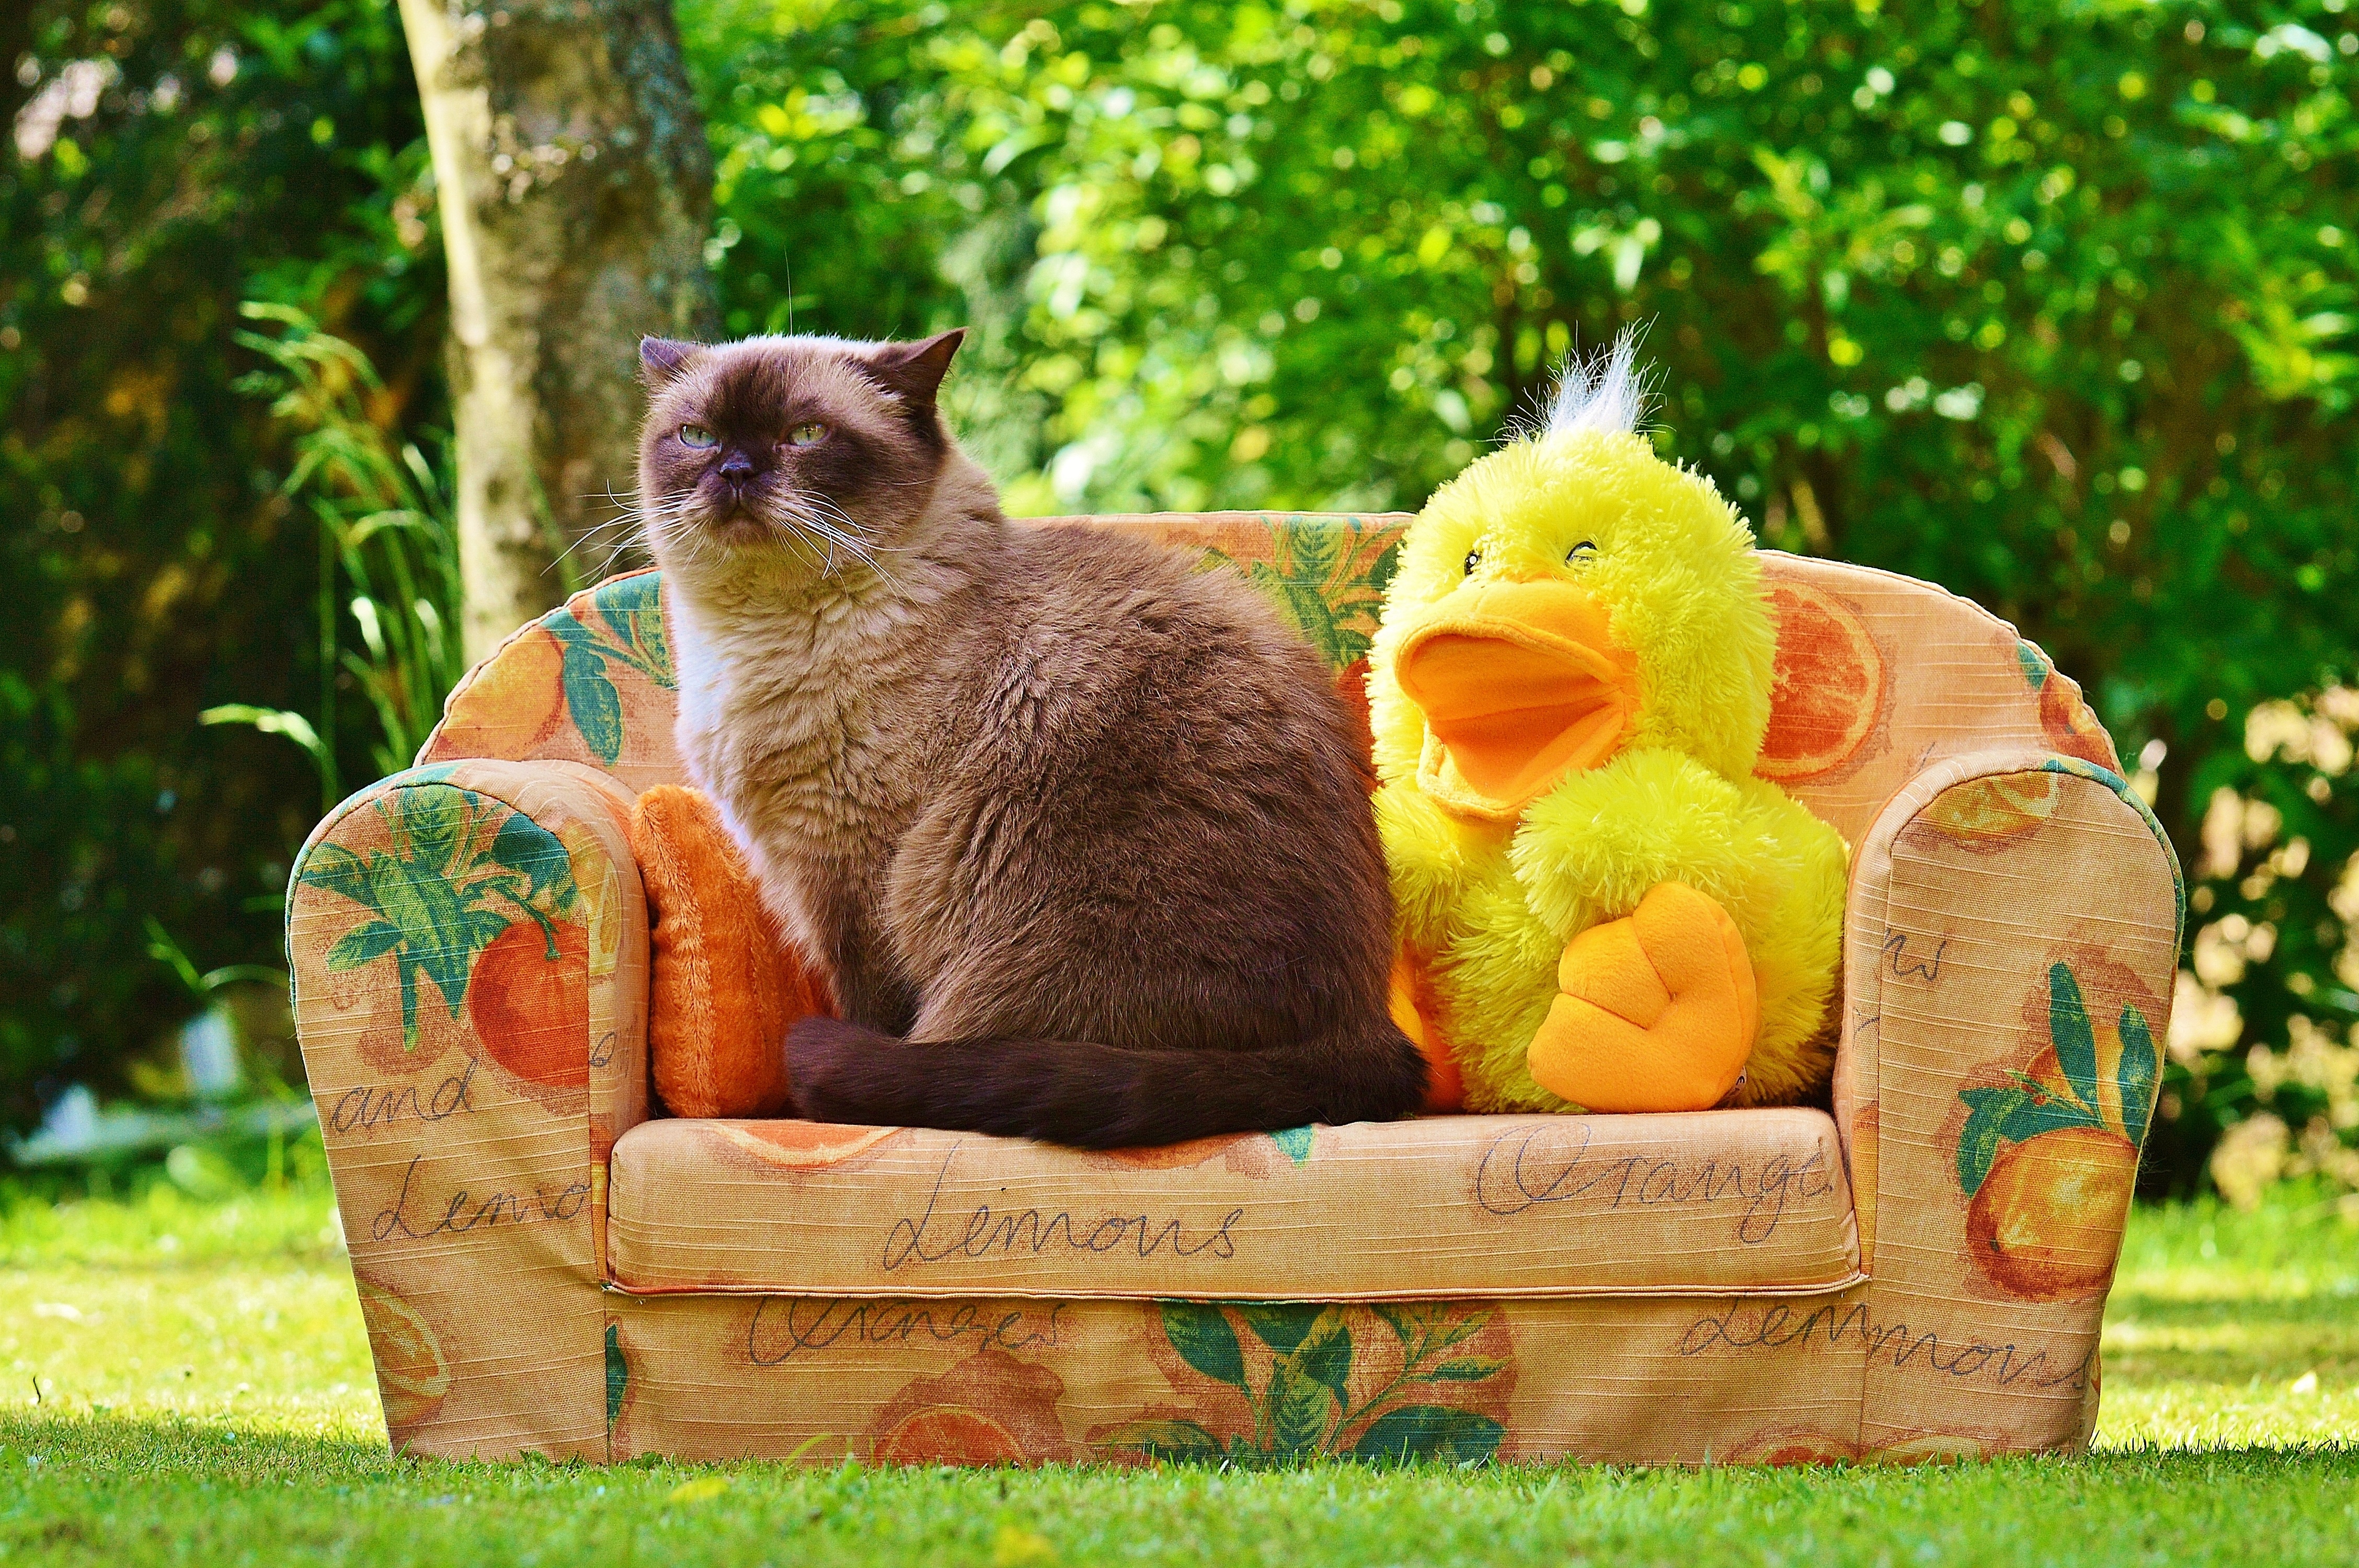
meadow, sweet, flower, cute, wildlife, cat, mammal, yellow, sofa, fauna, couch, cheerful, children, duck, toys, funny, mieze, british shorthair, soft toy